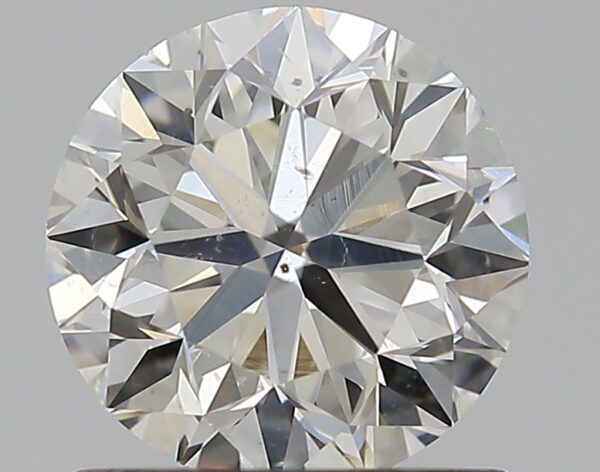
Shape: round
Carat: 0.9
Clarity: SI1
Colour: I
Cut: VG
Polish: EX
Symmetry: EX
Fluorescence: N
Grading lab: GIA
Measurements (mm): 6.01 x 6.04 x 3.87